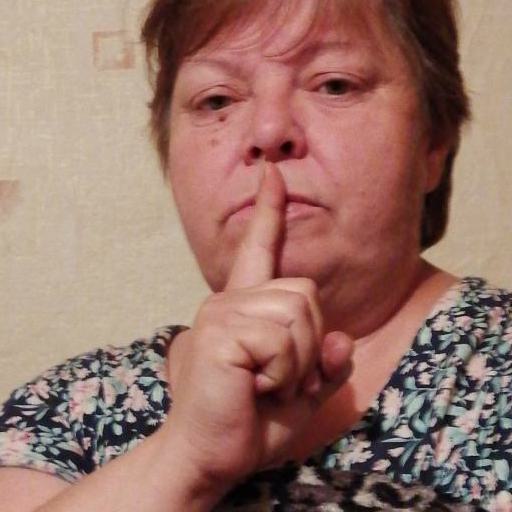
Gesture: mute